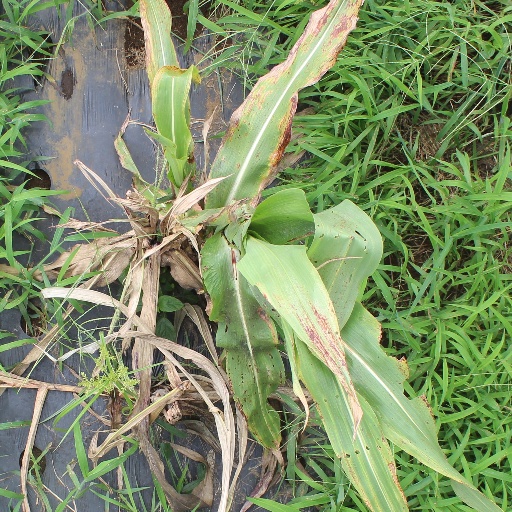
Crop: sorghum